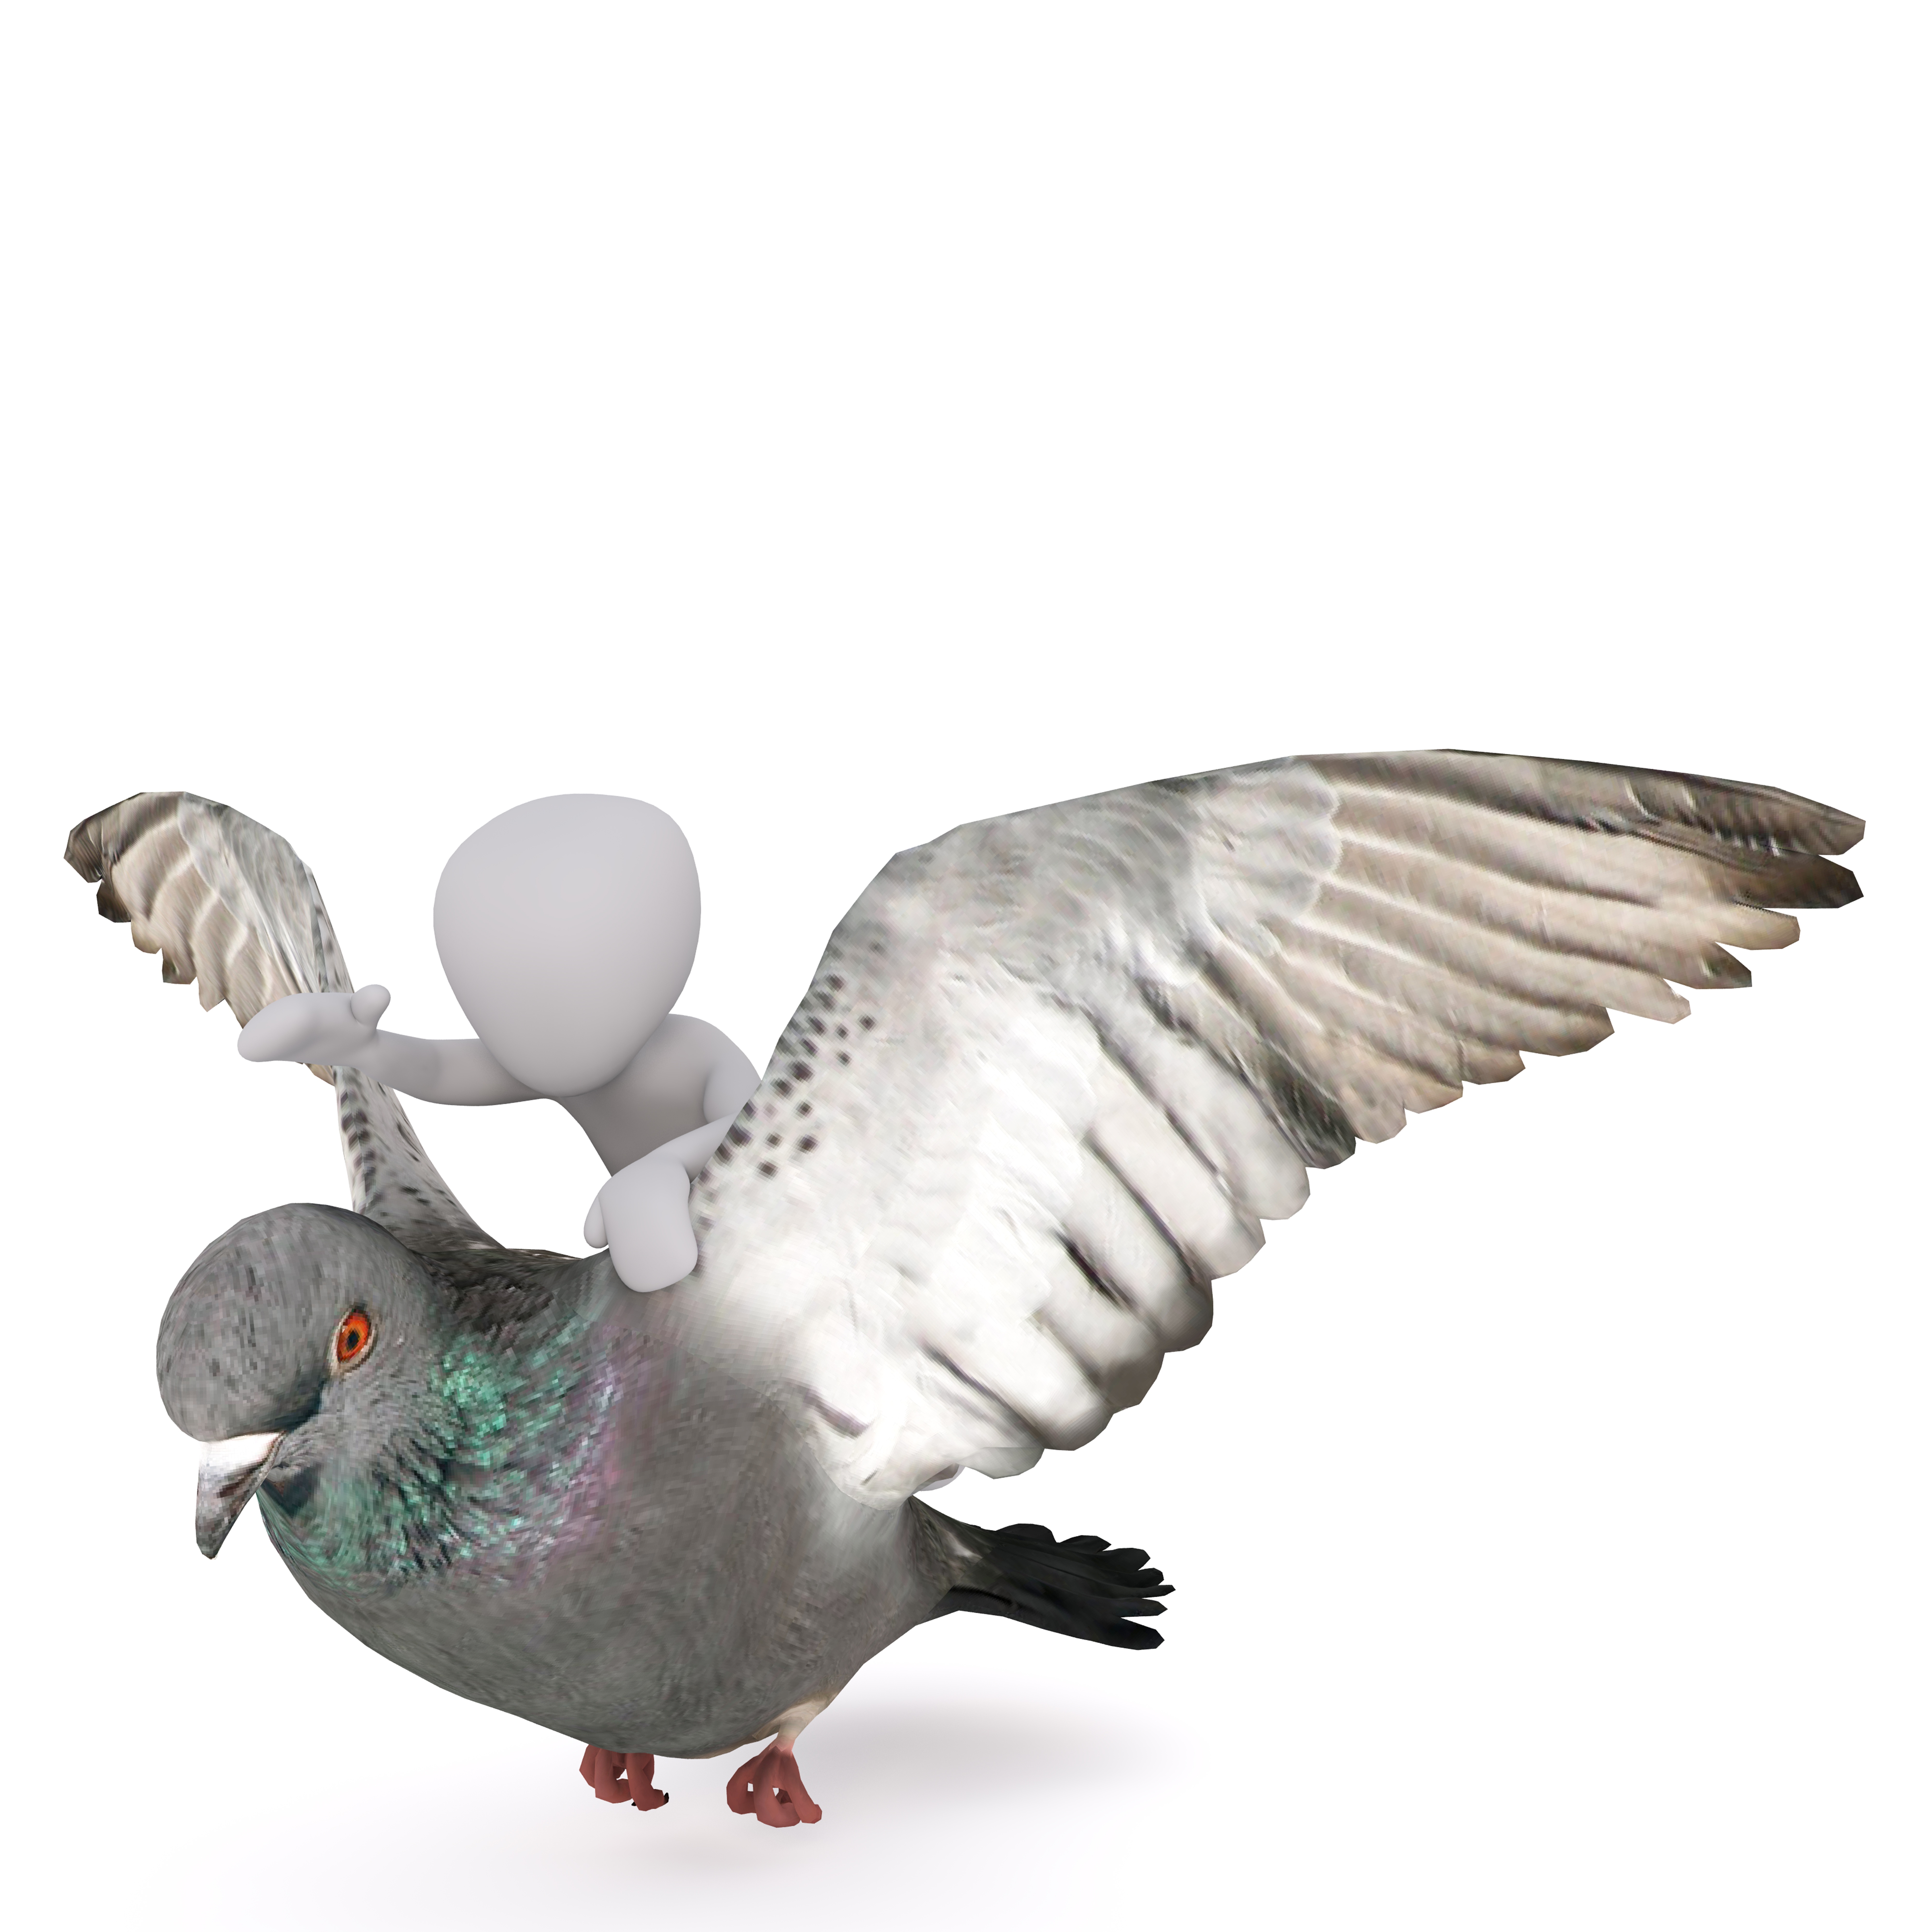
bird, wing, white, city, isolated, fly, model, figurine, dove, 3d, males, white male, 3d model, full body, free image, animal figure, pigeons and doves, 3d man, 3d men, pigeons in flight